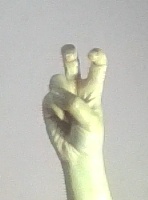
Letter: toot